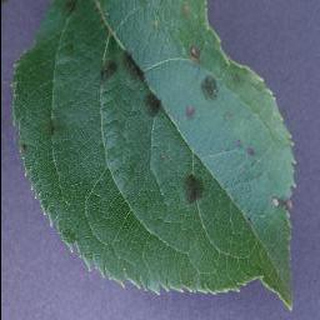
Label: apple_apple_scab